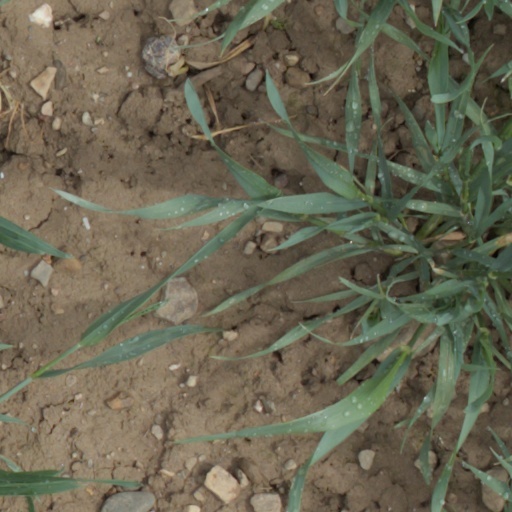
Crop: wheat